International roughness index

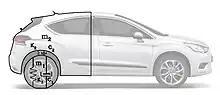
"Golden car" for IRI measurement as a spring

The IRI was defined as a mathematical property of a two-dimensional road profile (a longitudinal slice of the road showing elevation as it varies with longitudinal distance along a travelled track on the road). As such, it can be calculated from profiles obtained with any valid measurement method, ranging from static rod and level surveying equipment to high-speed inertial profiling systems.